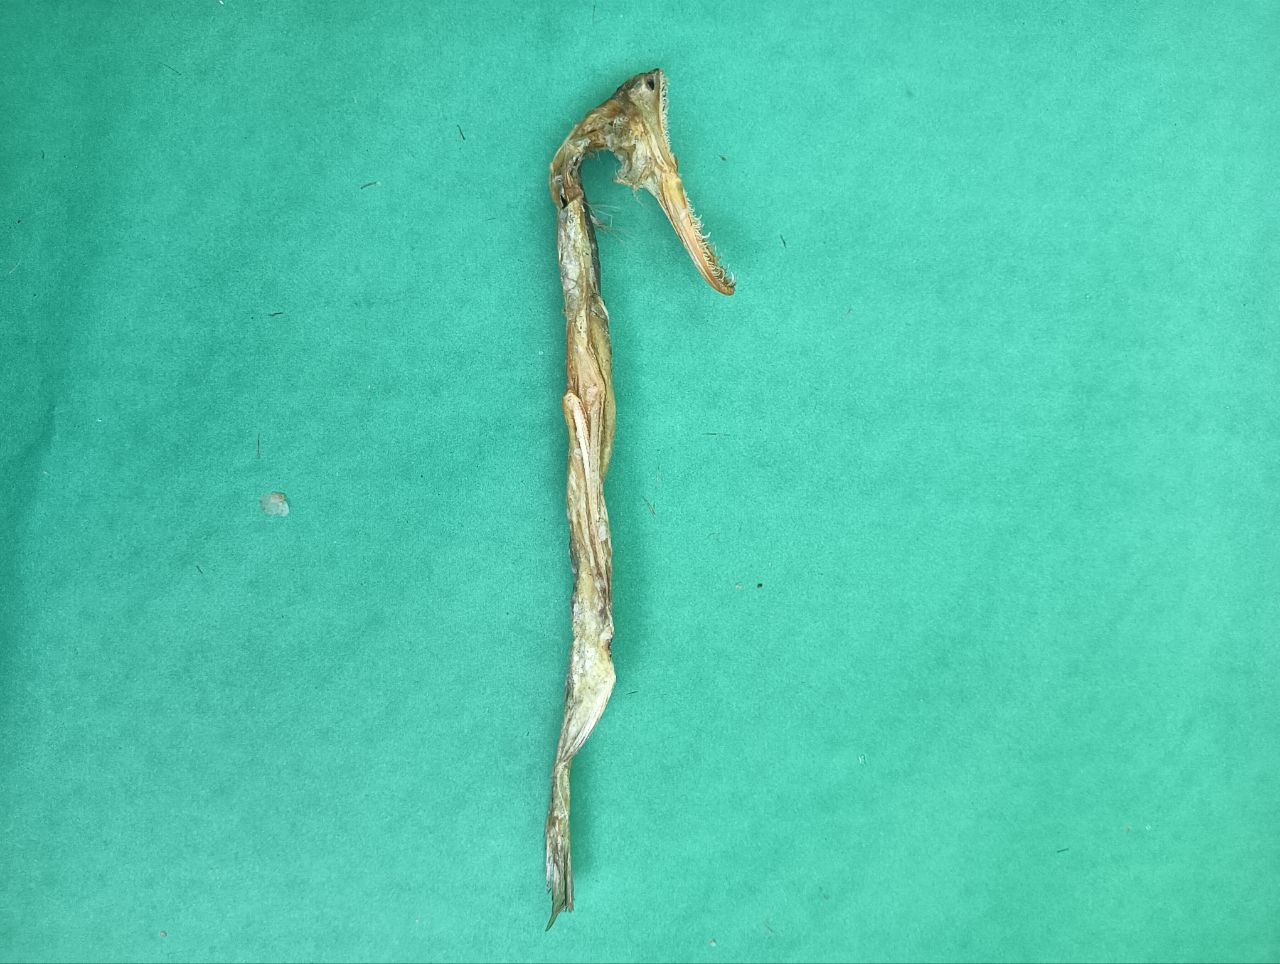
Species: Loitta